FAM71F2

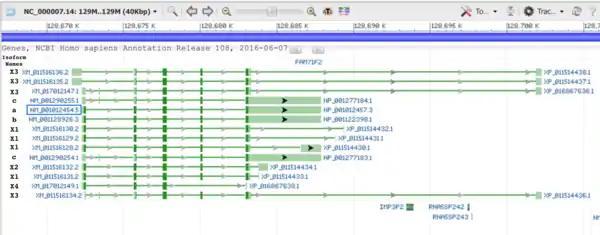
Figure 2. Diagram of the 14 annotated transcript variants for FAM71F2 with the protein isoform names on the left.

At the first splice site, "Isoform b", found in most reptiles having FAM71F2 protein, deletes the following nine amino acids and picks up at the valine amino acid at location 61 in humans. "Isoform c" uses an alternative downstream start site to "Isoform a" and adds another exon between the first and second exons of "Isoform a."